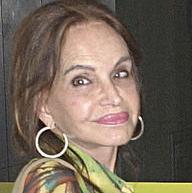
Age: 63